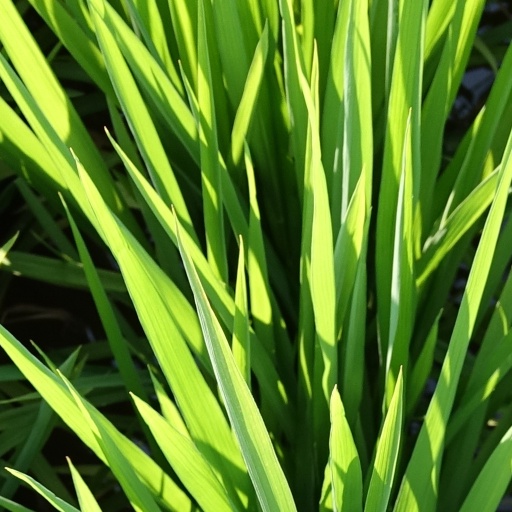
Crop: rice